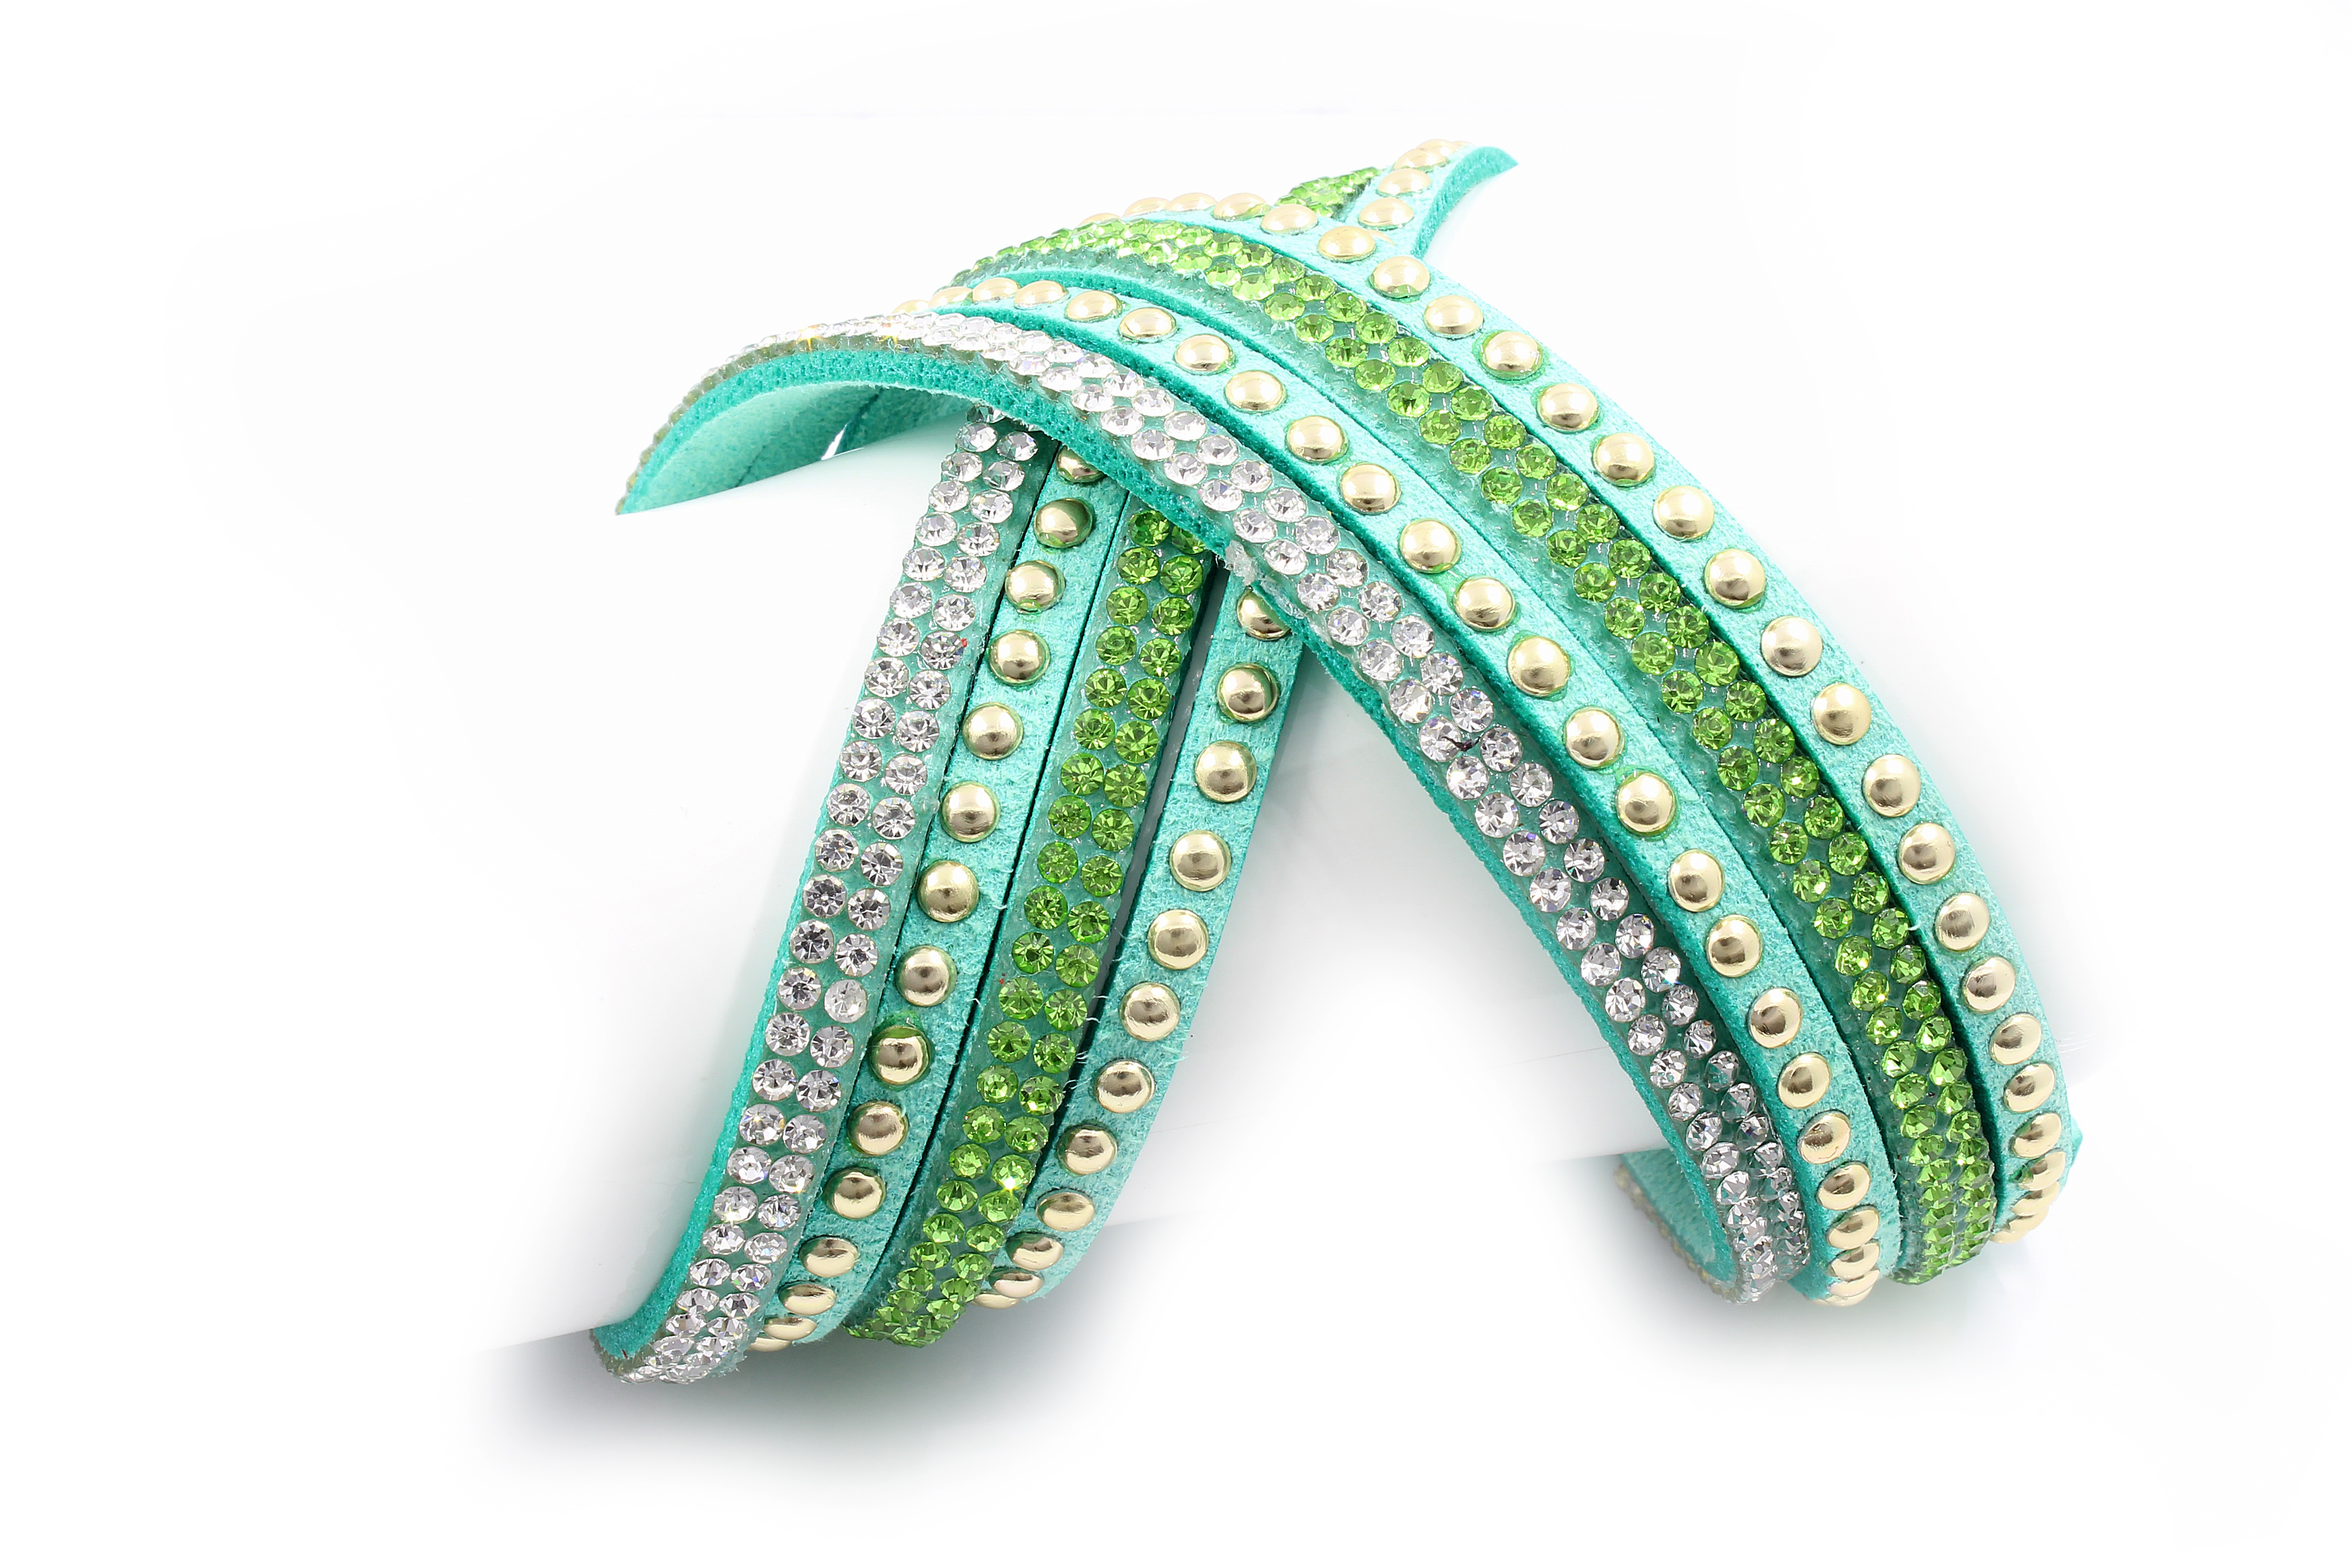
hand, white, isolated, steel, gift, decoration, green, banner, metal, studio, fashion, bead, merchandise, modern, jewelry, sparkle, bangle, bracelet, jewellery, jewel, punk, background, luxury, turquoise, gold, women, silver, mens, beauty, joy, commercial, trade, iron, sale, elegance, pleasure, emerald, gemstone, stainless, charm, brightness, jeweler, purchase, fashion accessory